Old Town Canoe

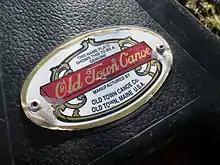

Old Town Canoe Company is a historic maker of canoes in Old Town, Maine. The company had its beginnings in 1898, in buildings constructed in 1890 for a shoe business, and was incorporated in 1901. Old Town entered the canoe market as a builder of canvas-covered wooden canoes. In the latter half of the 20th century, the company adopted more modern materials to maintain competitiveness. The company's plant was located along the Penobscot River.